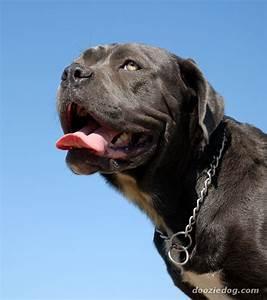
dog